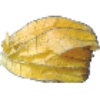
Label: physalis_with_husk